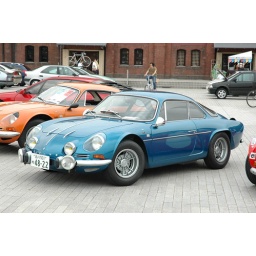
Scenery of event of French car &amp;quot;French French 2008&amp;quot; held in Yokohama red brick warehouse on June 28.